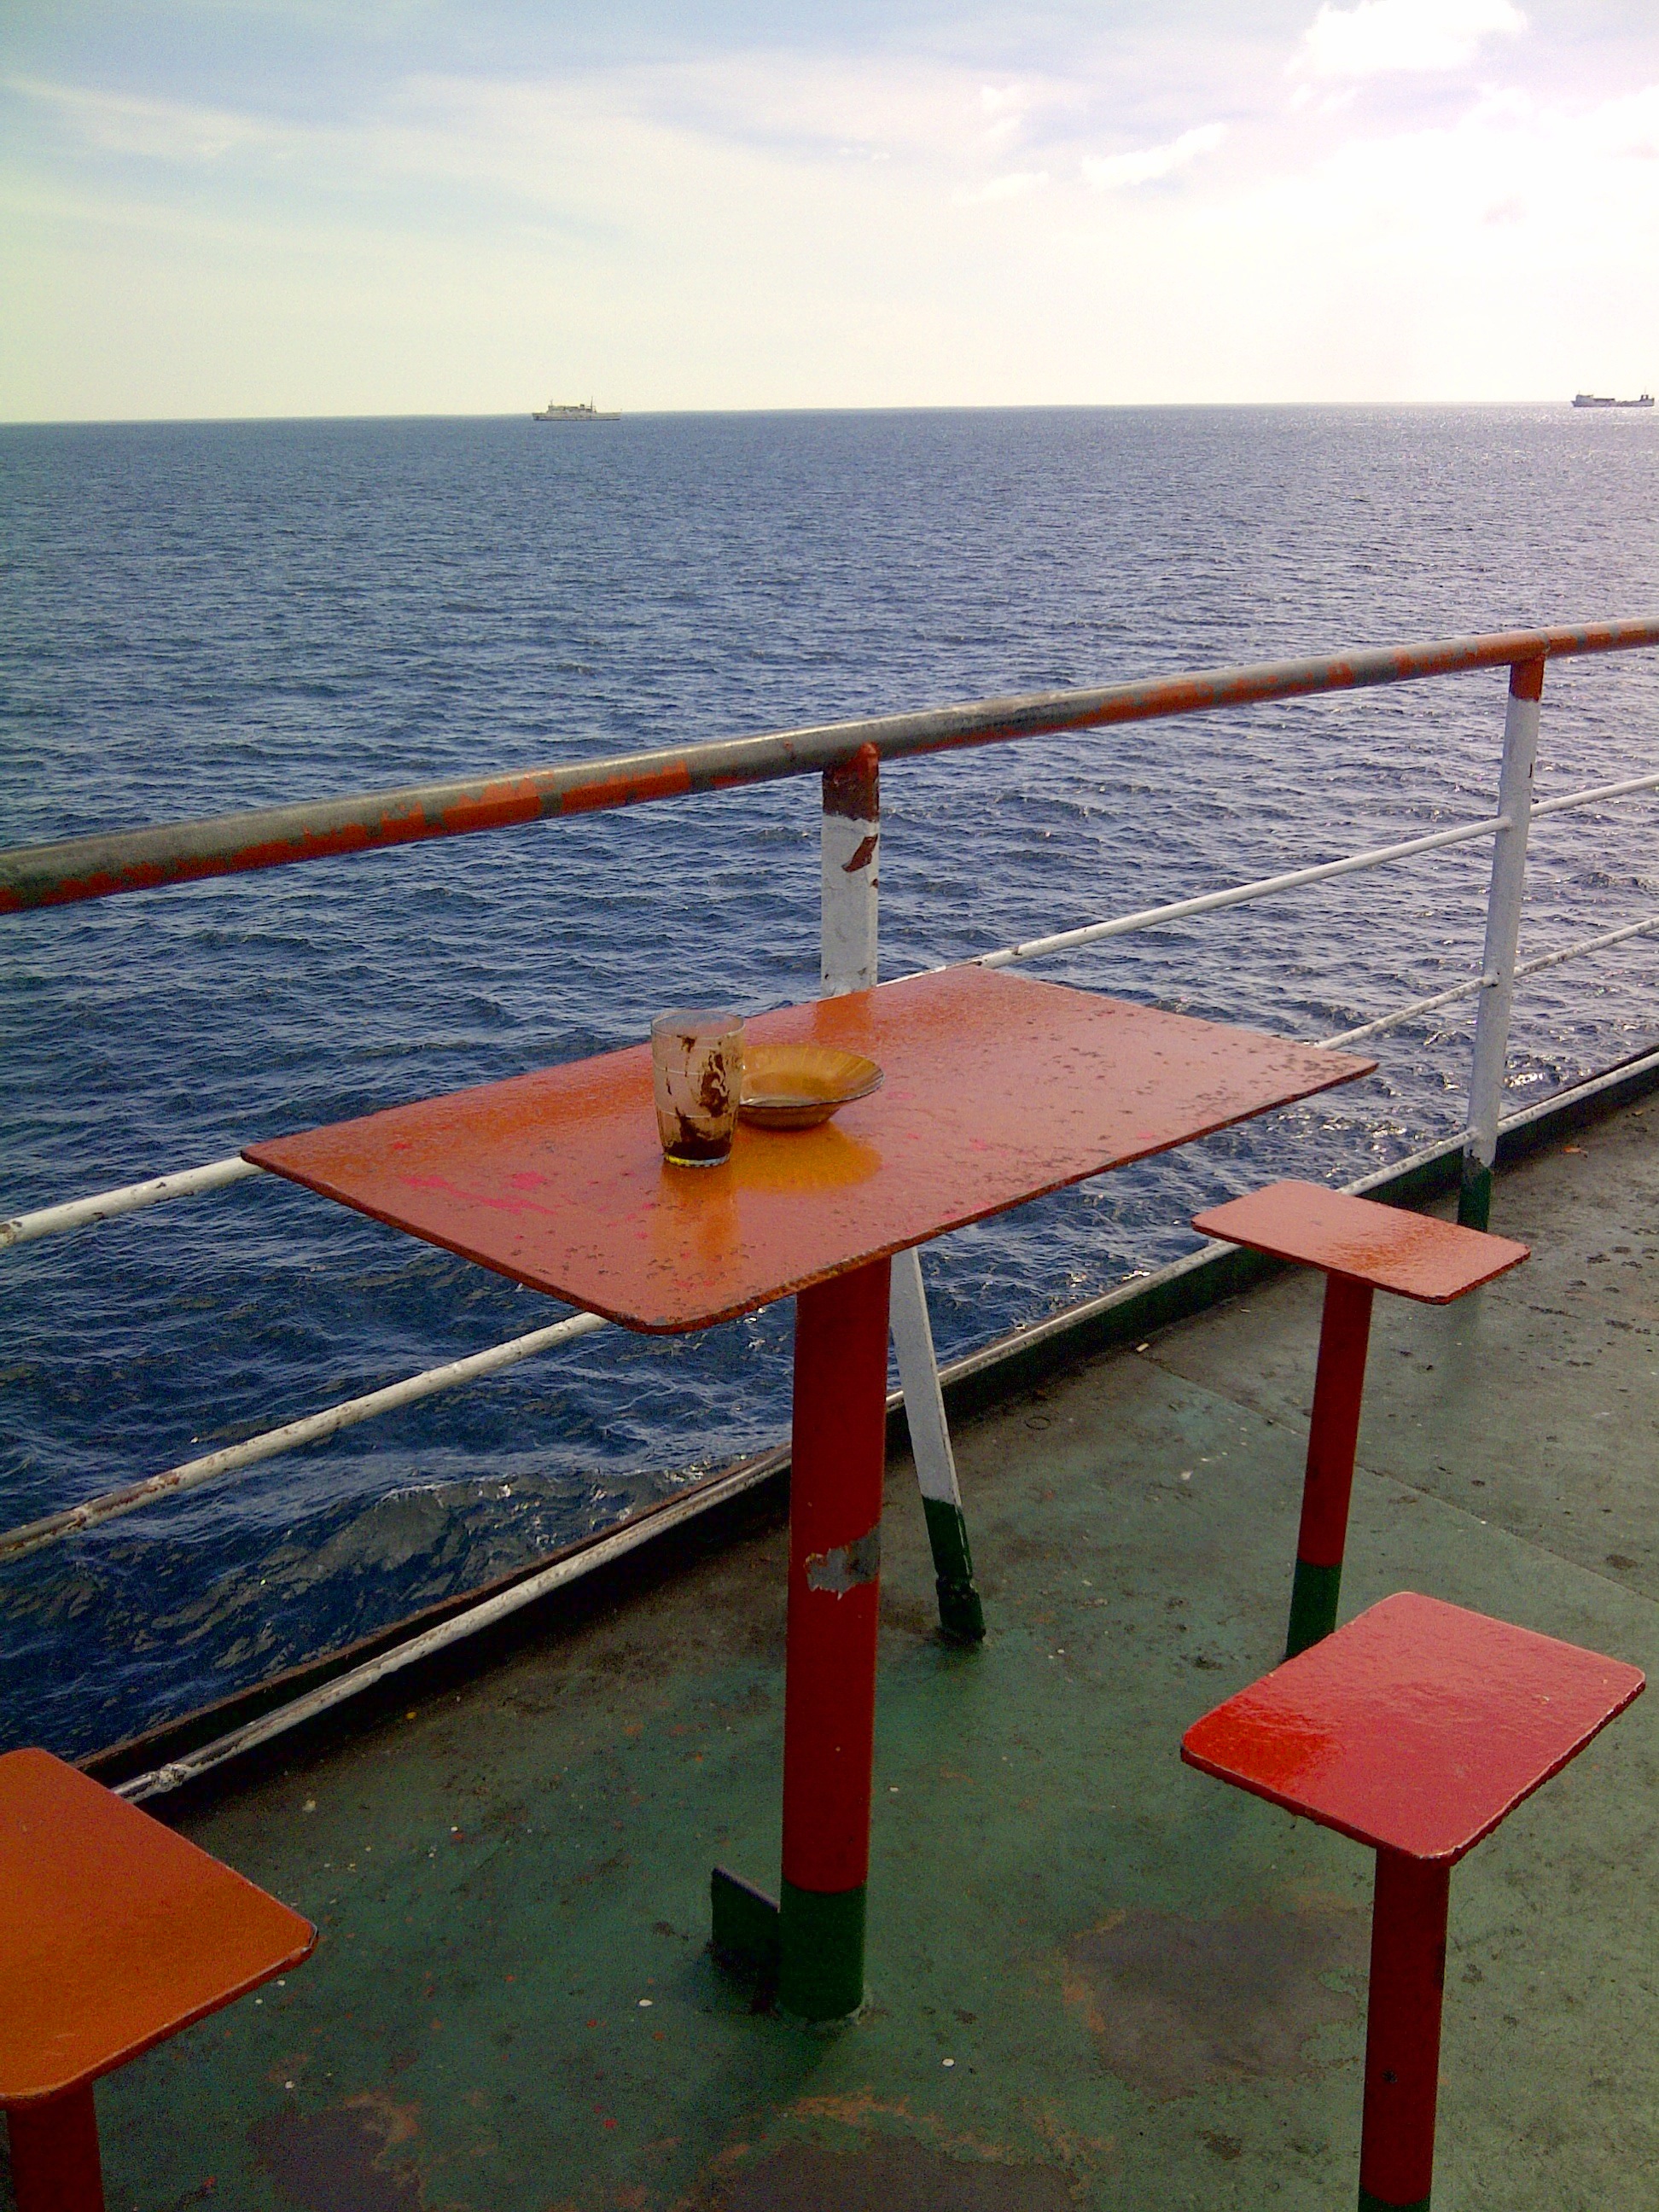
table, sea, vehicle, furniture, shape